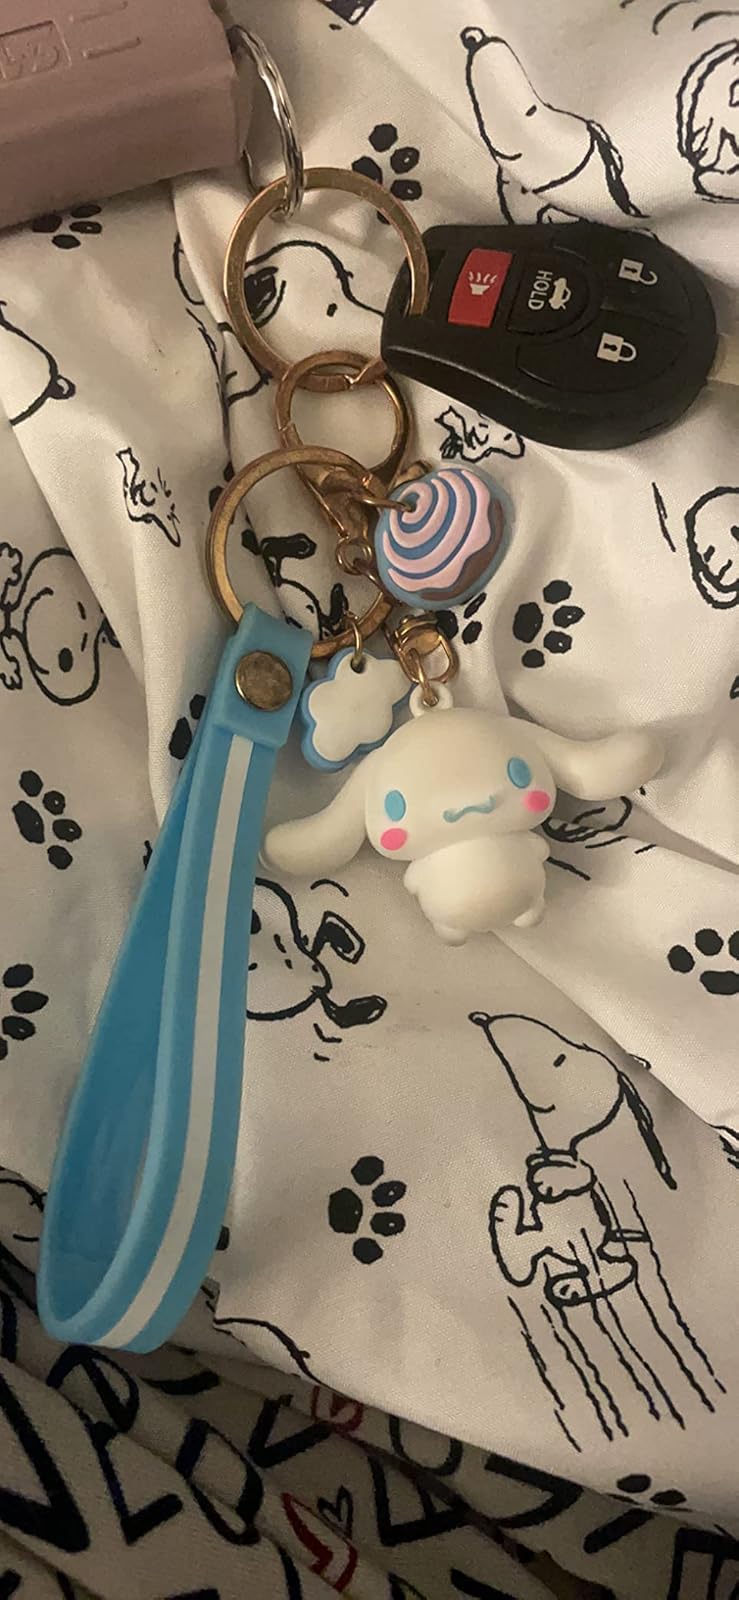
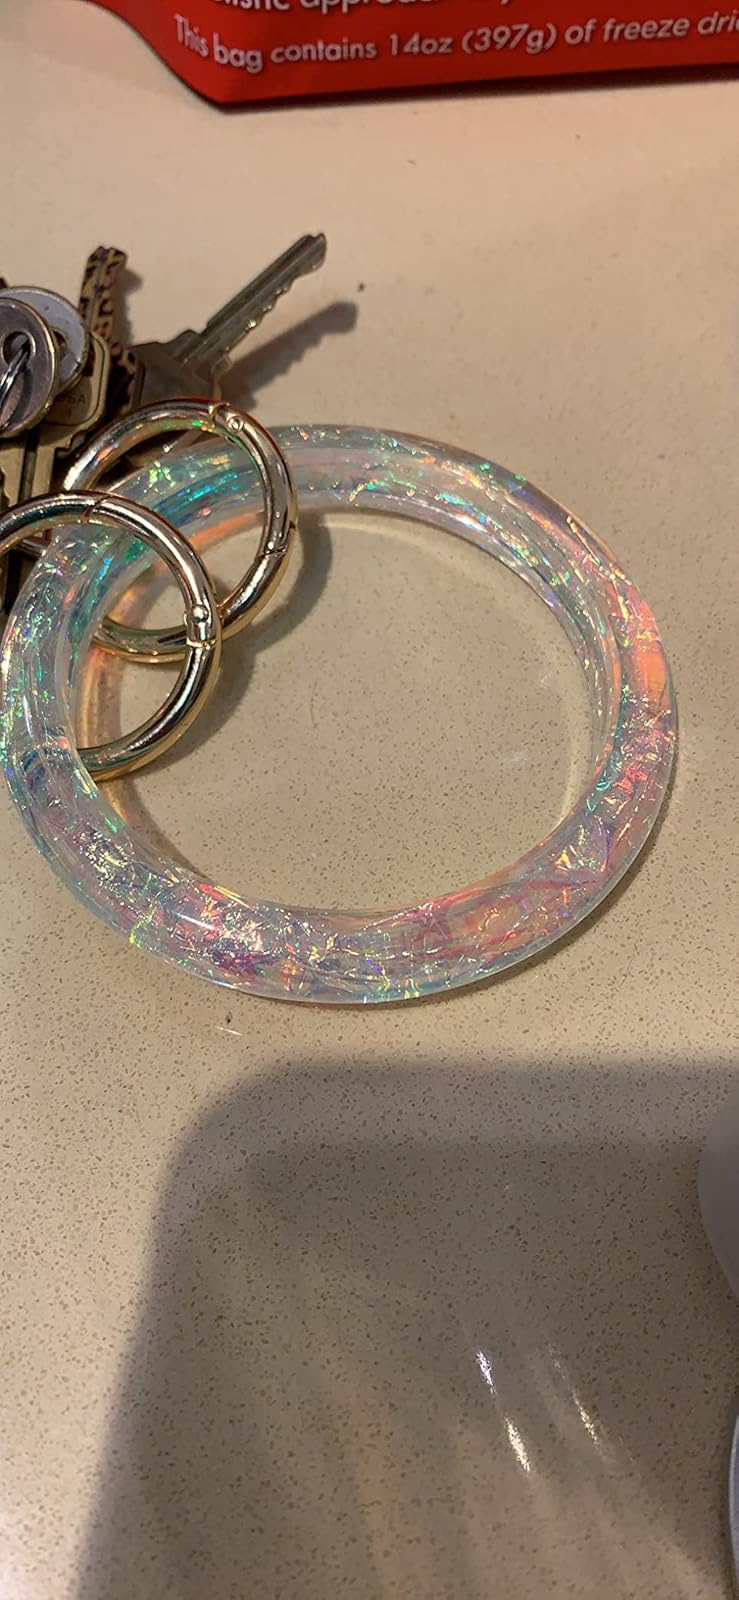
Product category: accessories_keychain
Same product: no